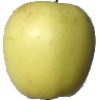
Label: Apple Golden 2